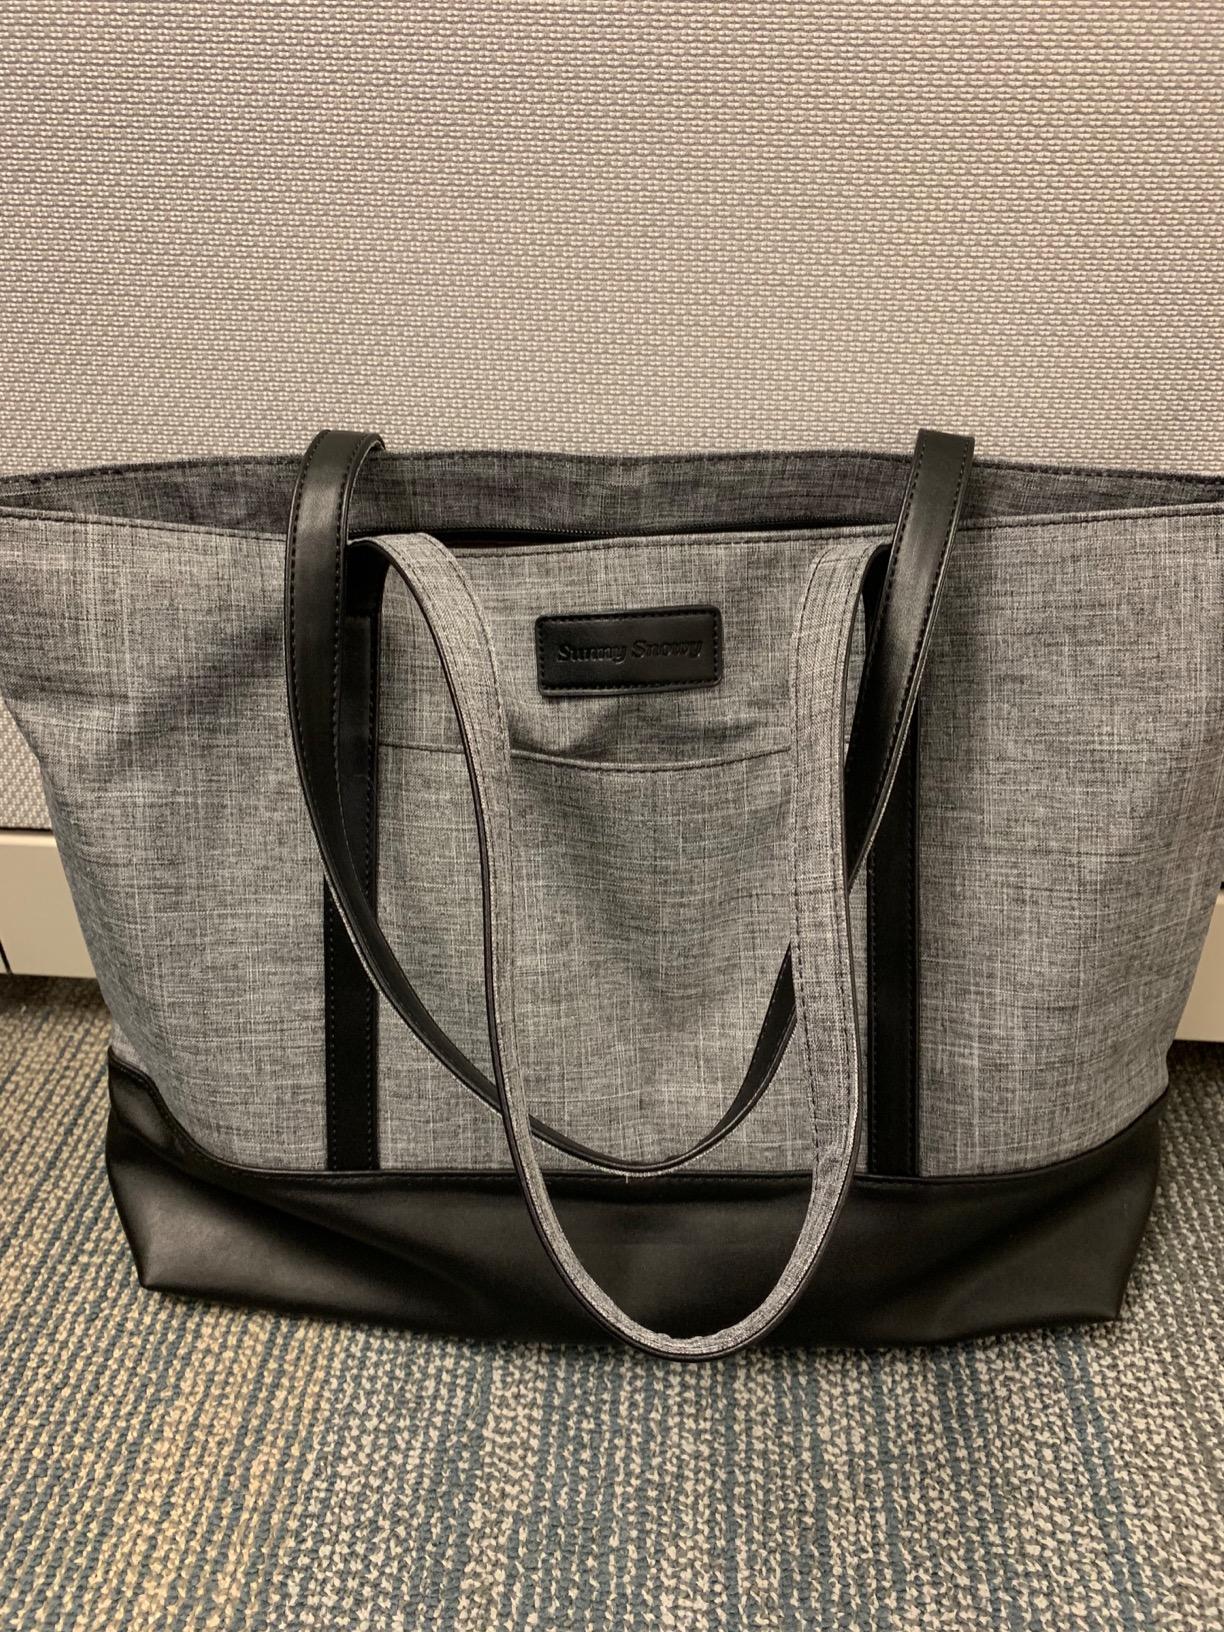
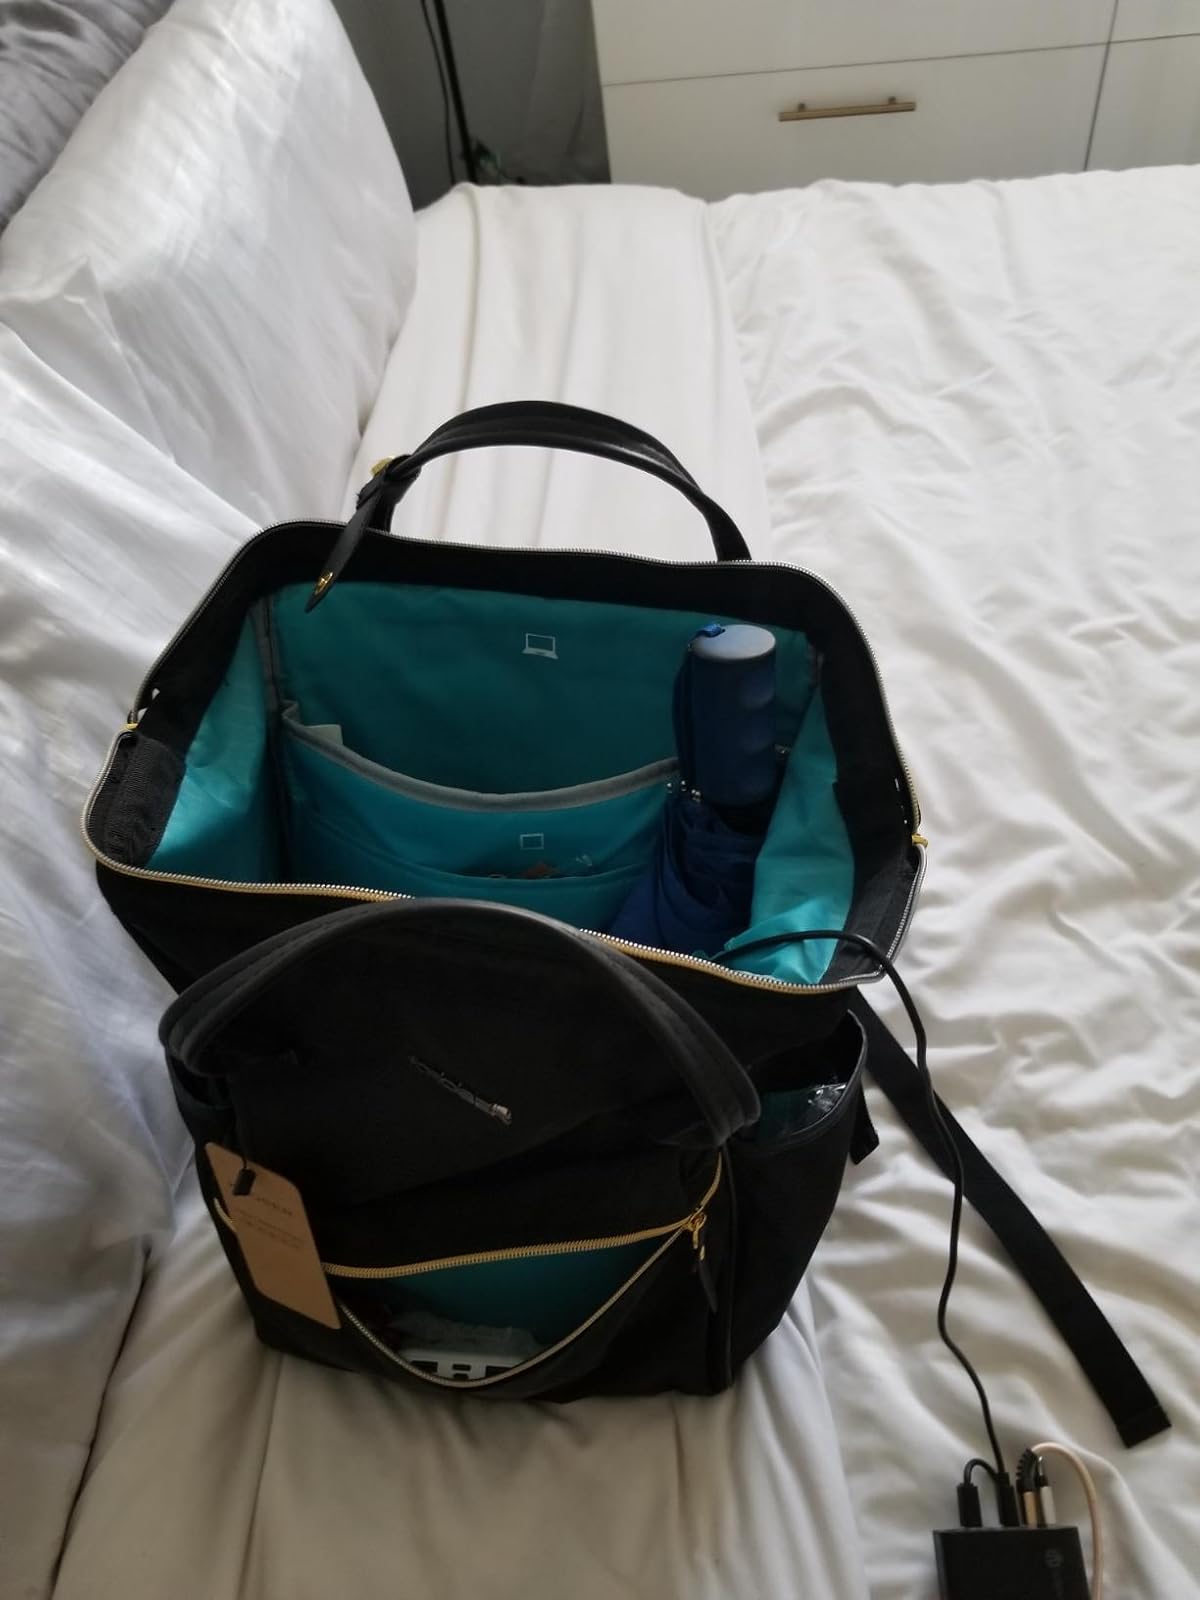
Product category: bag
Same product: no